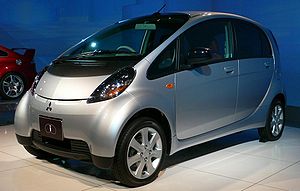
Mitsubishi i
Mitsubishi i er en mikrobil fra den japanske bilfabrikant Mitsubishi Motors, som kom på markedet i Japan den 24. januar 2006, 28 måneder efter dens debut som prototype på Frankfurt Motor Show 2003.